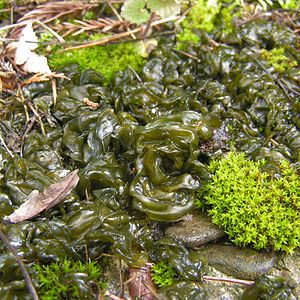
Nostoc
Nostoc commune
Nostoc er en slægt af cyanobakterier, der lever i ferskvand. De danner tråde af celler, som er indpakket i en geléagtig kappe. På fugtig jord lægger man sjældent mærke til Nostoc-kolonierne, men lige efter regn svulmer de op og danner iøjnefaldende geléklatter. I Danmark kaldes nostoc for søbrombær, hnv. søblomme – alt efter udseendet. Større kugler kaldes søtomater og de er fundet i store mængder i nogle søer i Grønland ved Kangerlussuaq.